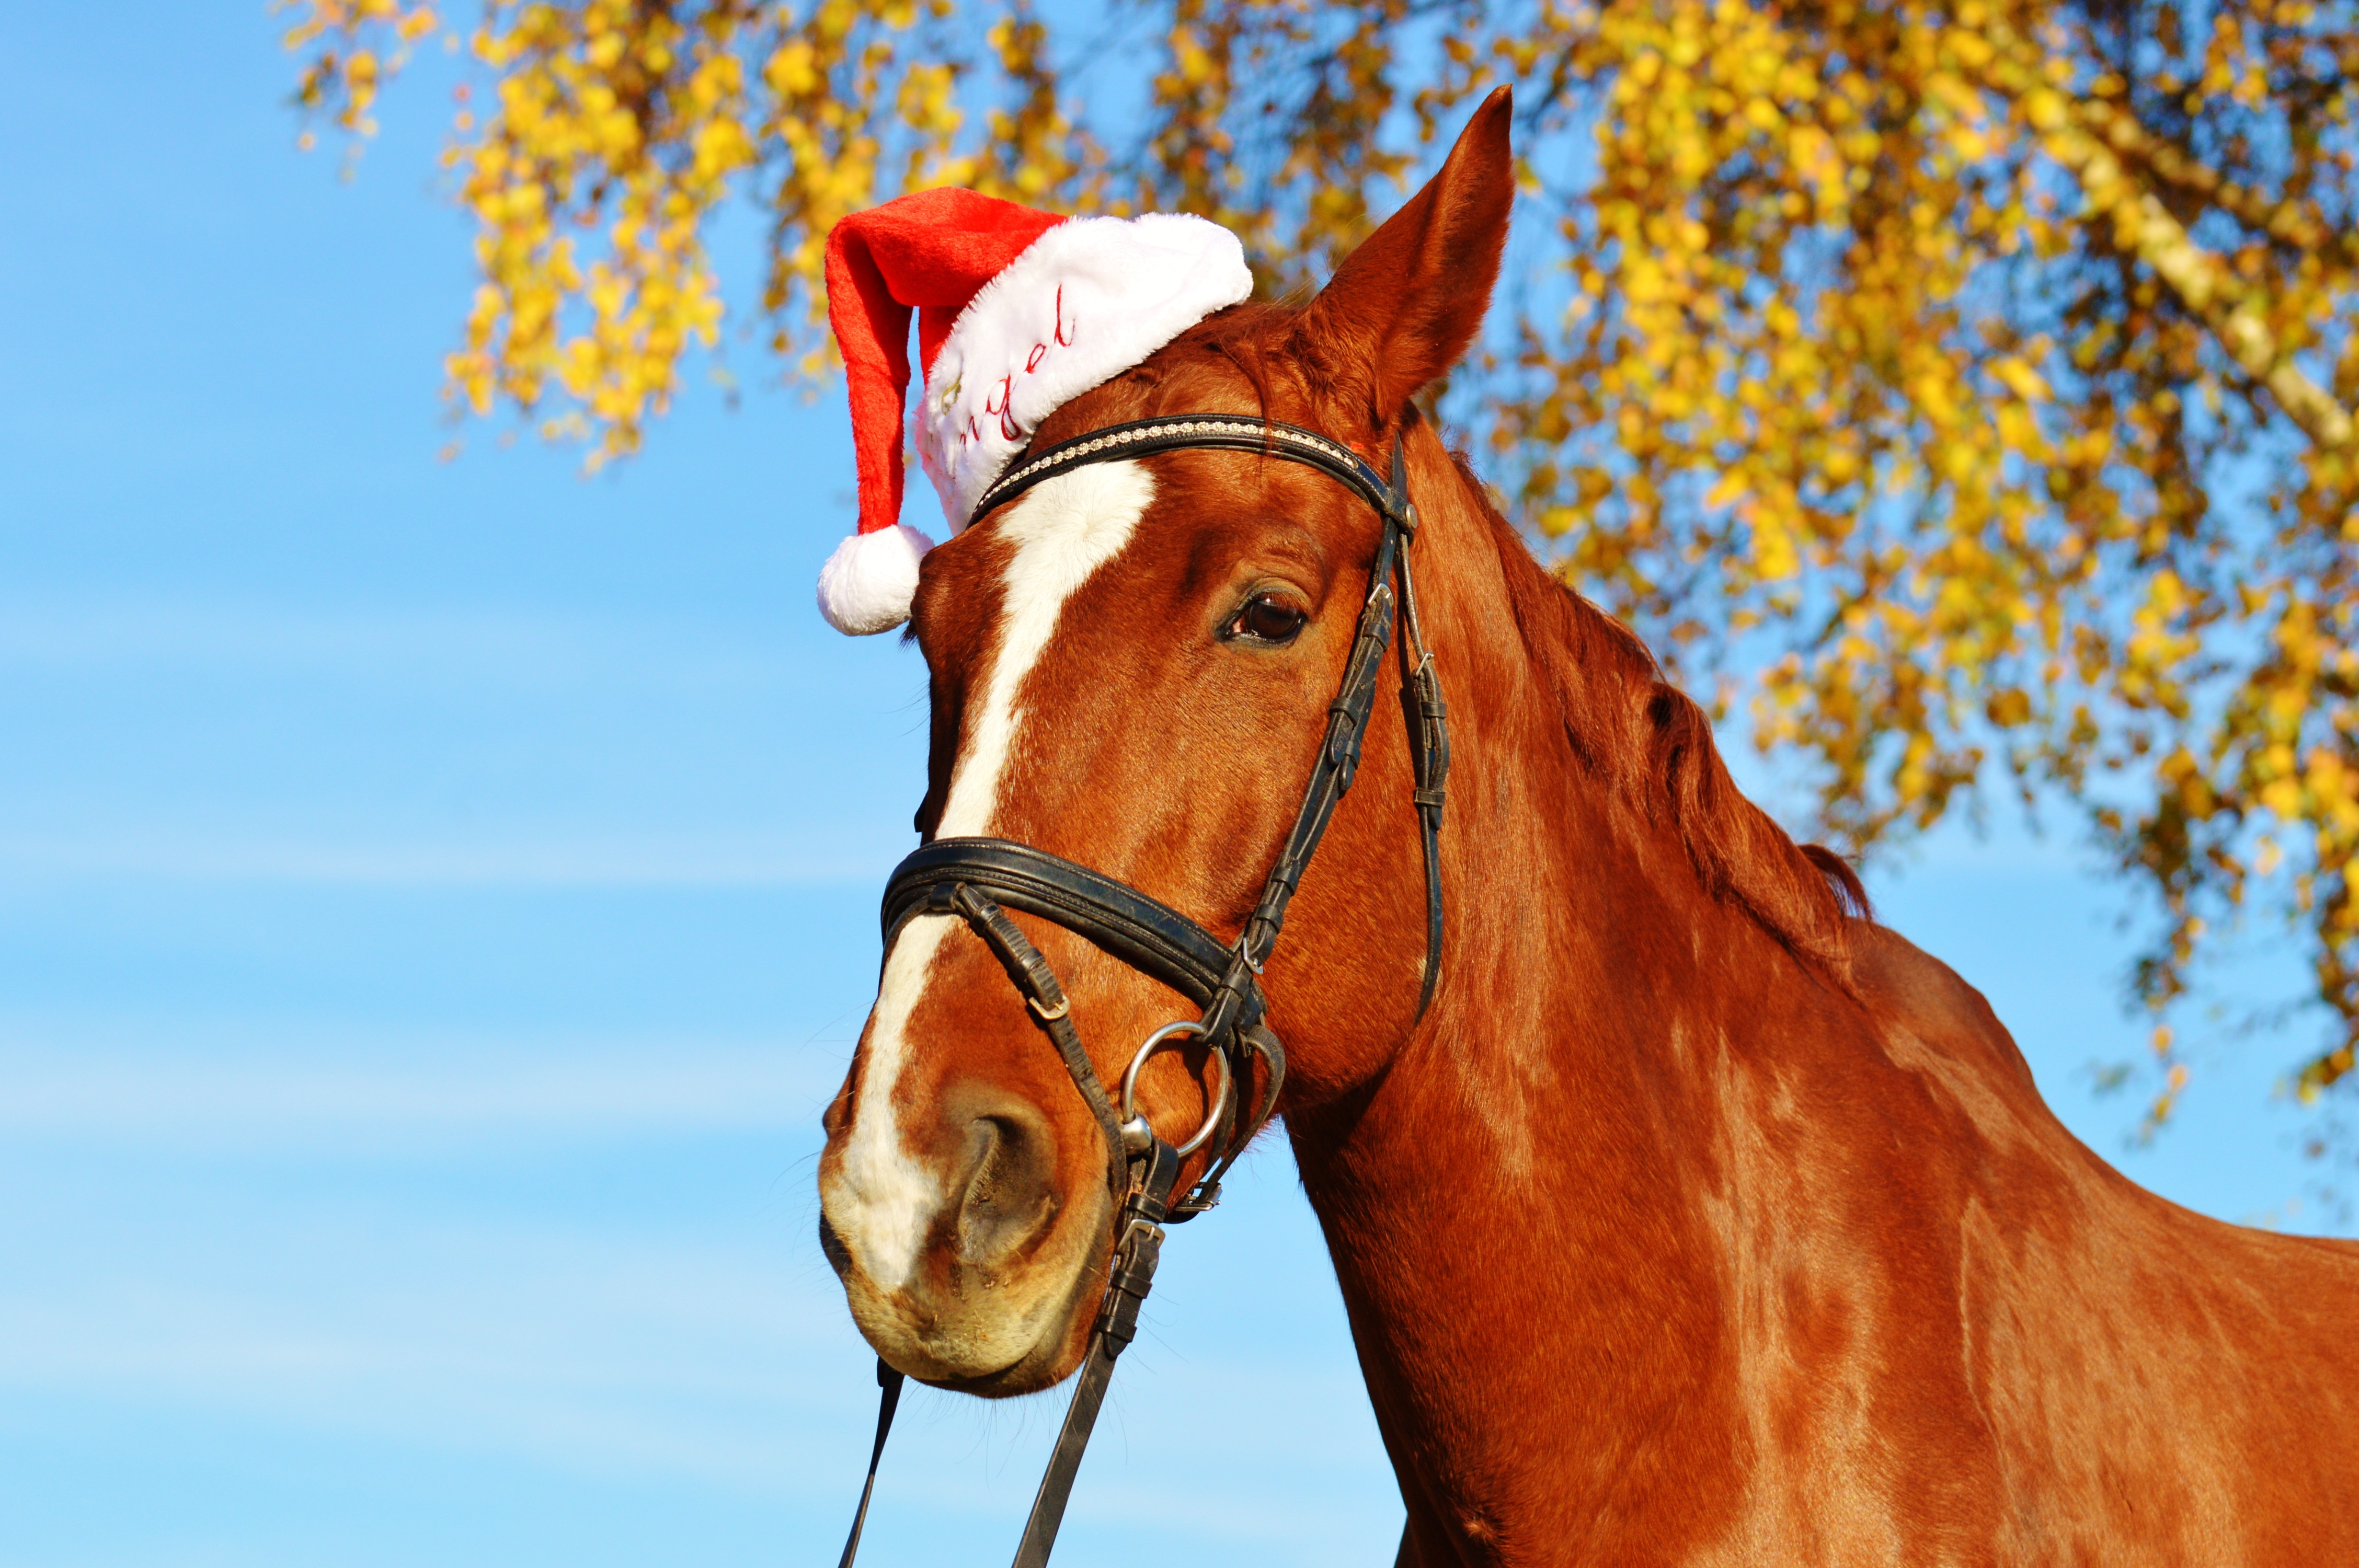
sweet, animal, cute, horse, rein, mammal, stallion, mane, ride, christmas, season, bridle, santa hat, vertebrate, funny, mare, halter, reiterhof, equestrianism, pack animal, horse like mammal, mustang horse, horse tack, animal sports